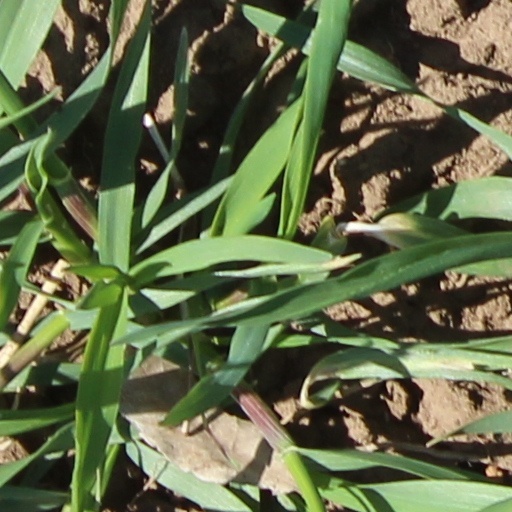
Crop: wheat